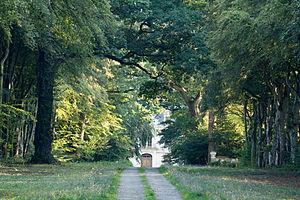
Château de la Haichois dissimulé par les arbres, à Mordelles. This building is inscrit au titre des Monuments Historiques. It is indexed in the Base Mérimée, a database of architectural heritage maintained by the French Ministry of Culture,
Cet article recense les bâtiments protégés au titre des monuments historiques d’Ille-et-Vilaine, en France.
Mordelles est une commune française de 7 321 habitants, située dans le département d'Ille-et-Vilaine en région Bretagne. Chef-lieu du canton de Mordelles jusqu'en 2015, c'est une des 43 communes de Rennes Métropole.
Le château de la Haichois est un château situé dans la commune de Mordelles, dans le département français d'Ille-et-Vilaine, région Bretagne.